National Special Operations Force (Malaysia)

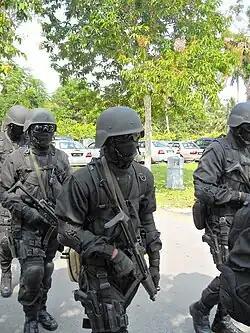
The UNGERIN ("Unit Gempur Marin") anti-terror operatives on patrol with MP5A3

10 Paratrooper Brigade (10 PARA) is an elite rapid deployment brigade which is a branch of the Malaysian Army. It was then merged with other infantry elements including 3 battalions, 1 artillery regiment, 1 armour squadron and 11 supporting units.